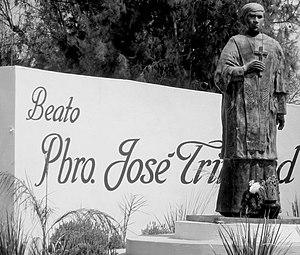
José Trinité Rangel C.M.F. est un prêtre catholique béatifié par Benoît XVI, dans la ville de Guadalajara. Il appartient à la congrégation des Fils du Cœur Immaculé de Marie. Il est mort en martyr avec André Solá y Molist et Leonardo Pérez Larios.